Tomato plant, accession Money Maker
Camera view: vertical (180 deg); turntable rotation: 300 degrees
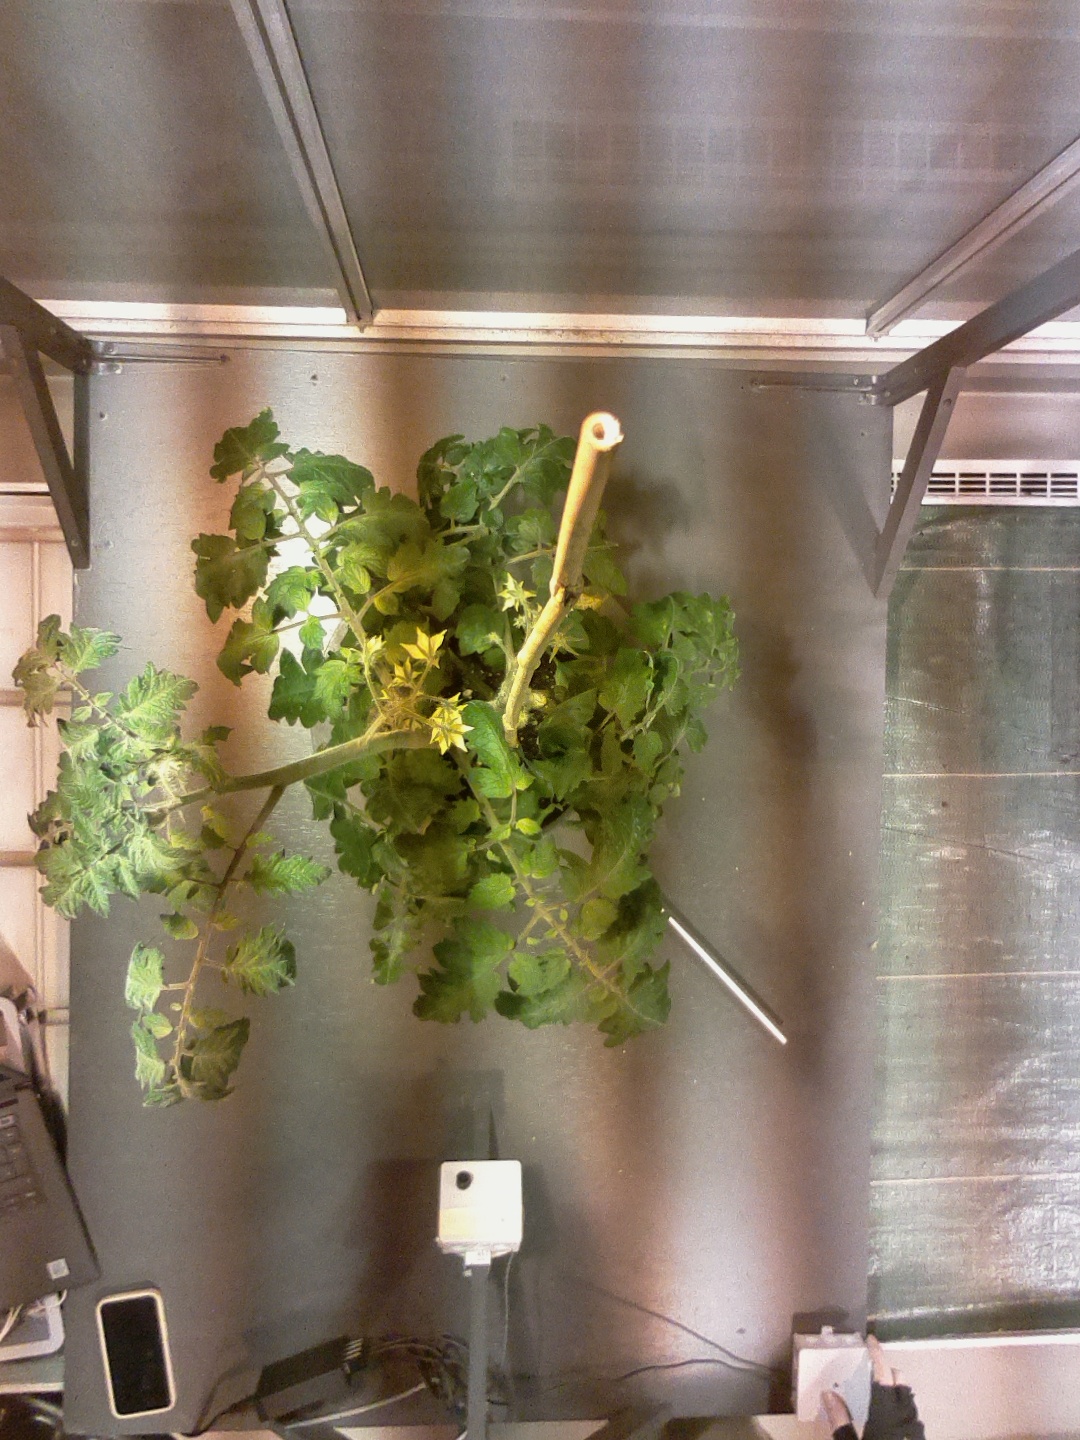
BBCH growth stage 69: End of flowering, 90%-100% of flowers open, more petals falling